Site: brandenburg
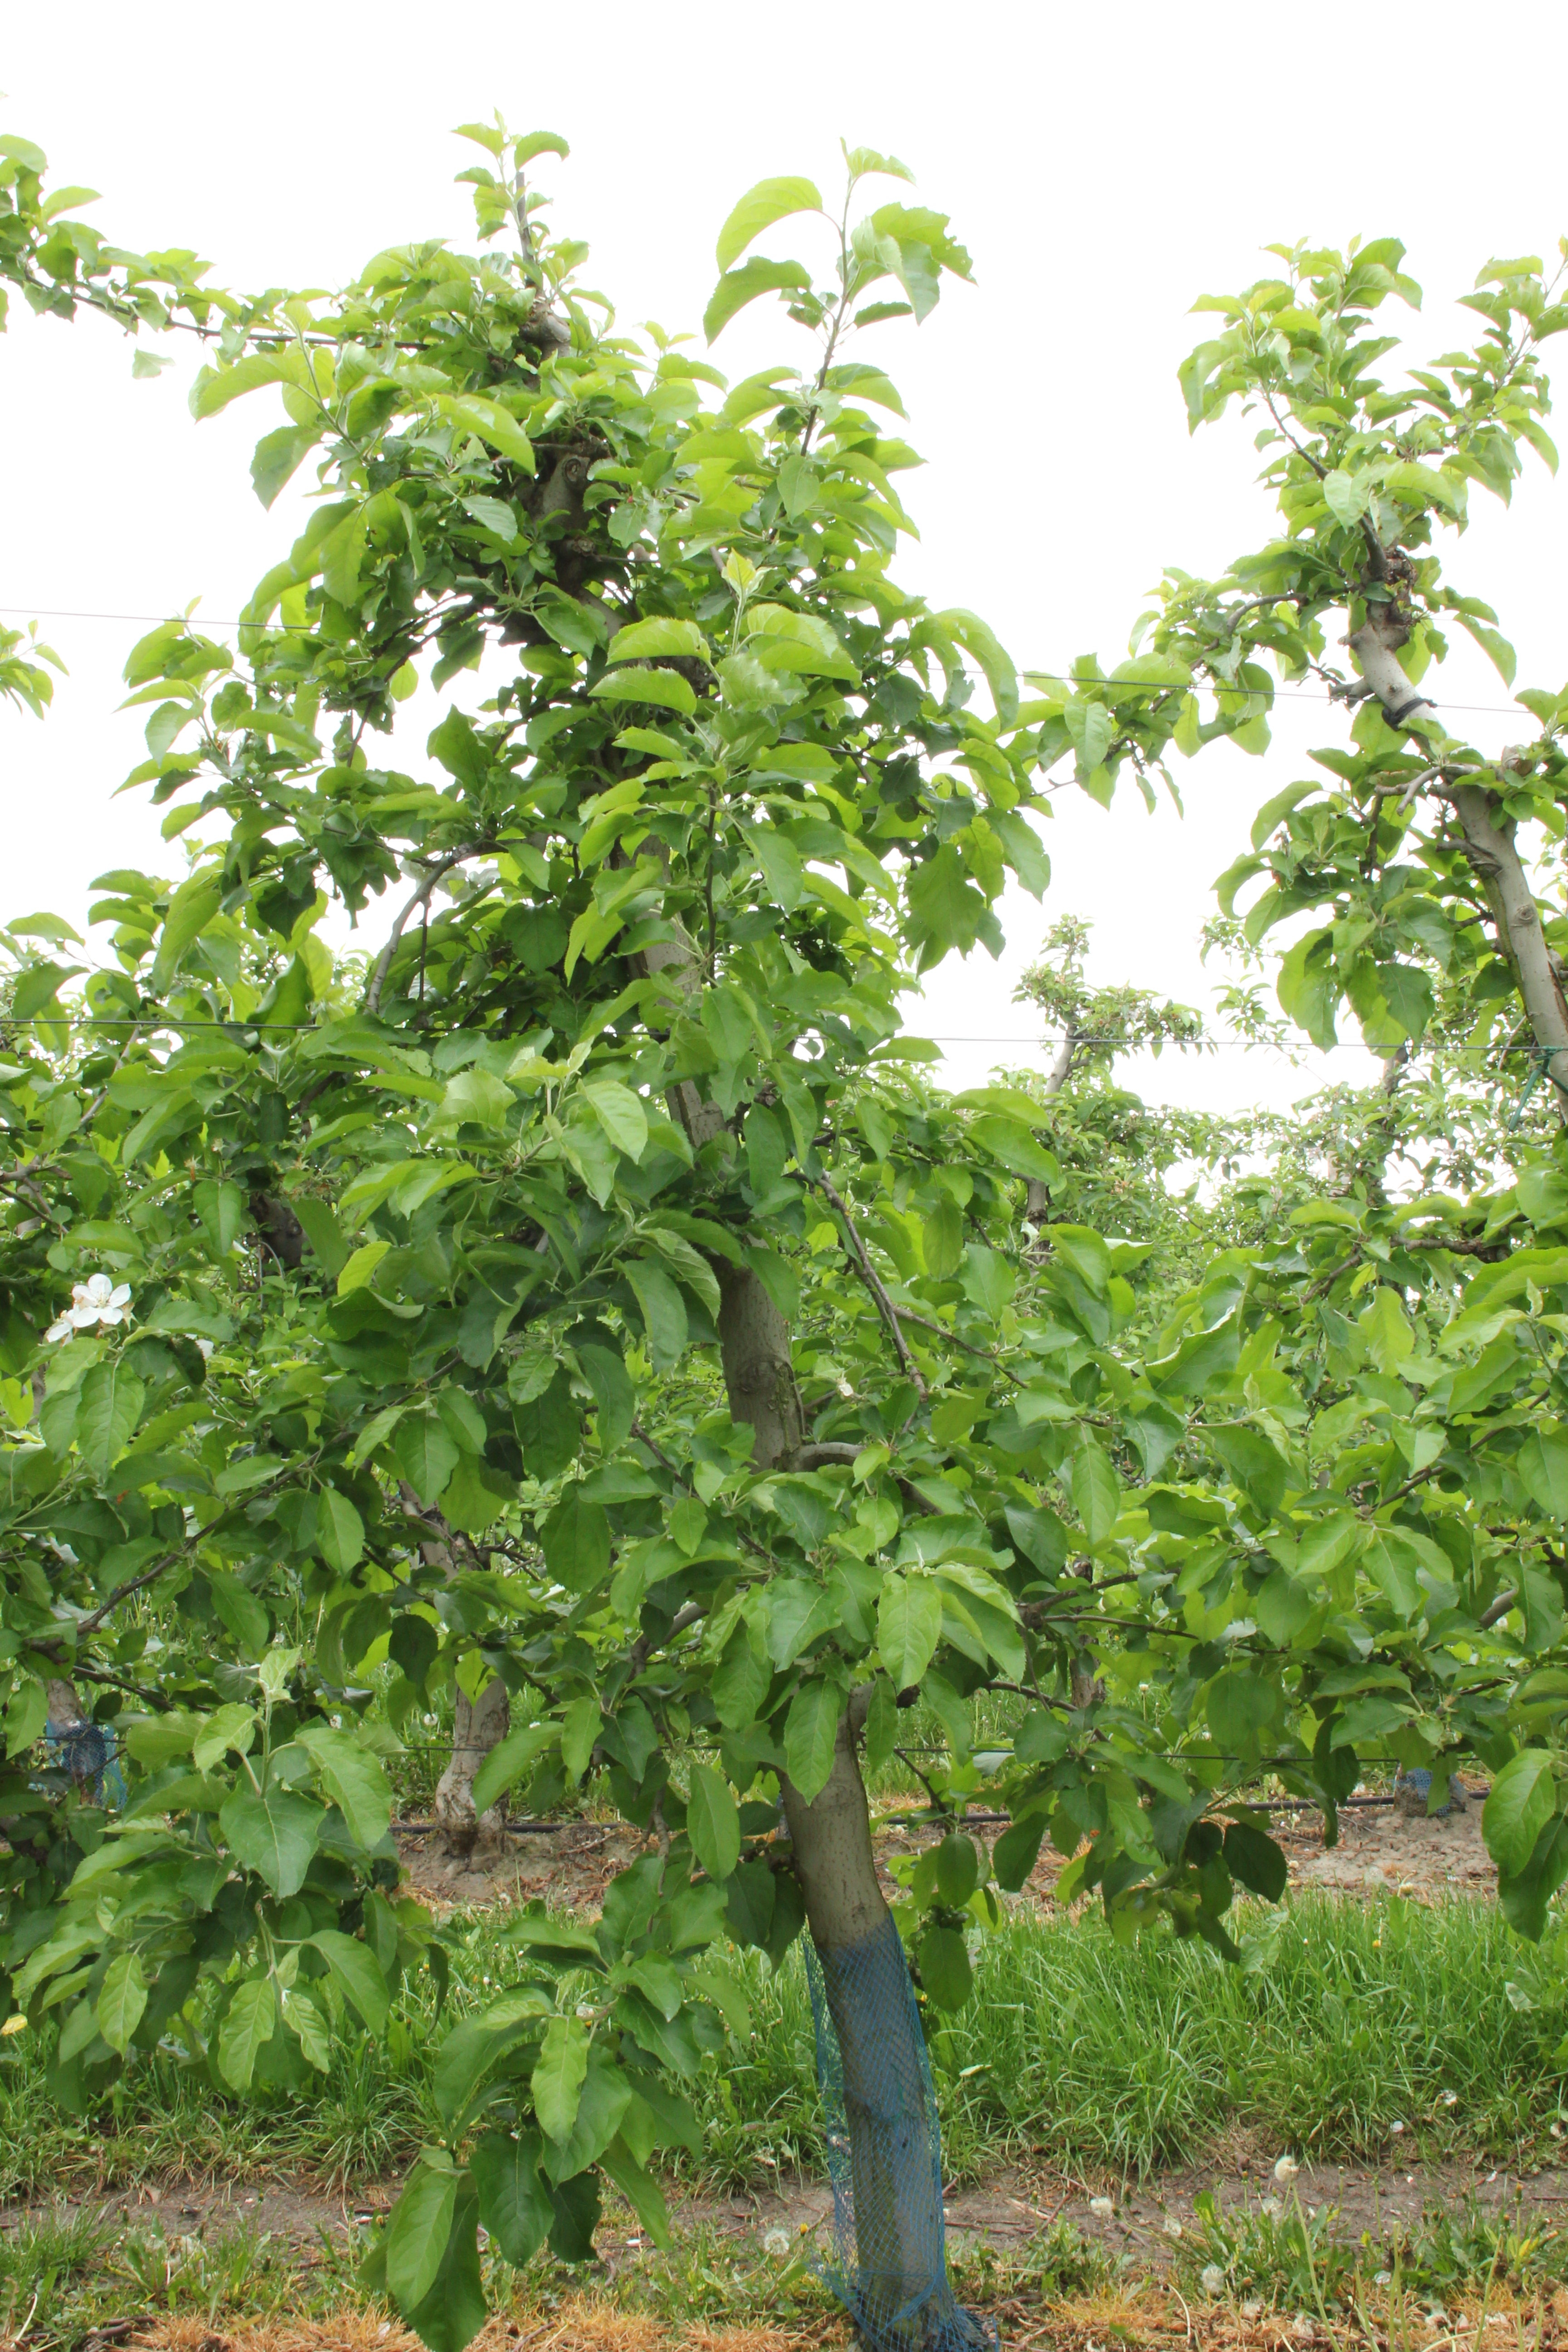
Growth stage (BBCH 67): Flowering